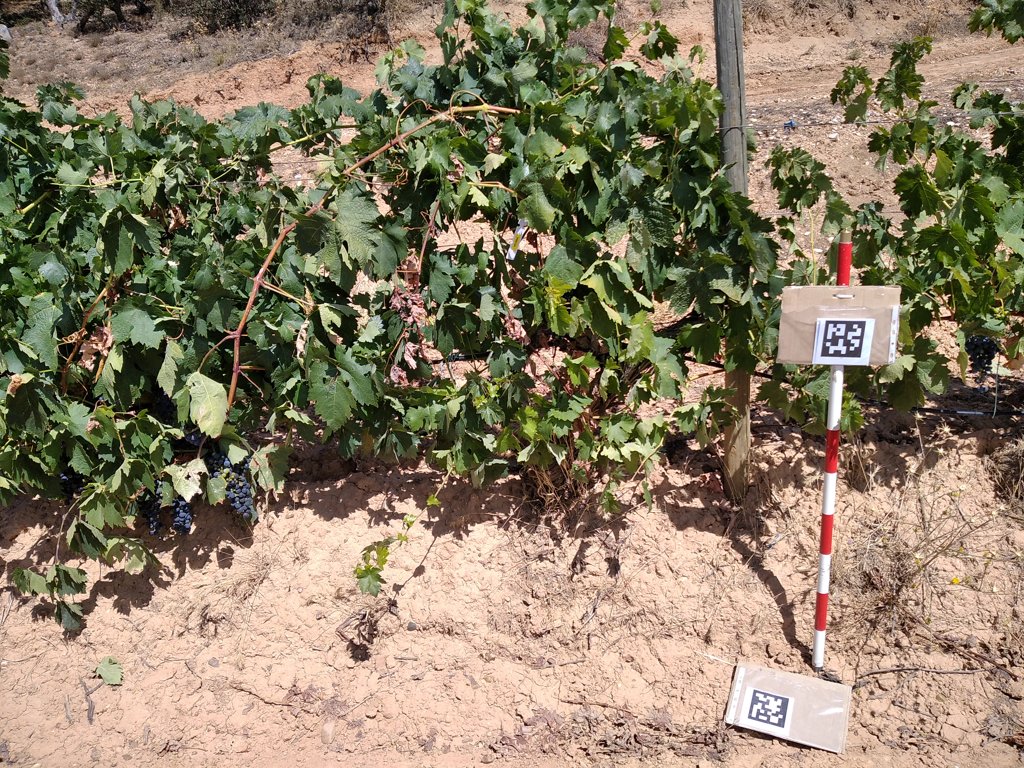
Berries visible: 157
Grape clusters: 4